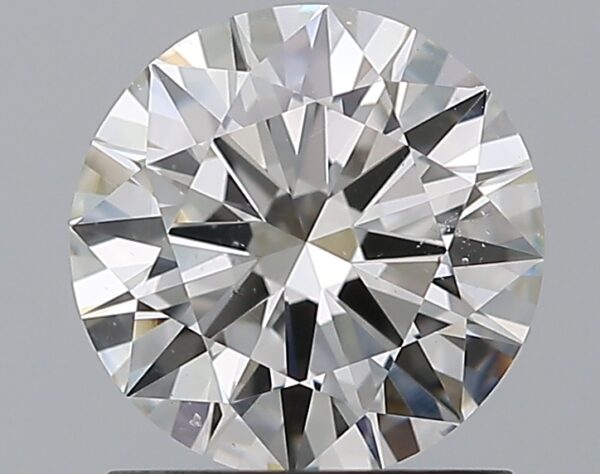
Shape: round
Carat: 1.2
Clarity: VS2
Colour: I
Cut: EX
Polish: EX
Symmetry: EX
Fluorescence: N
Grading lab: GIA
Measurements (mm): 6.84 x 6.89 x 4.13